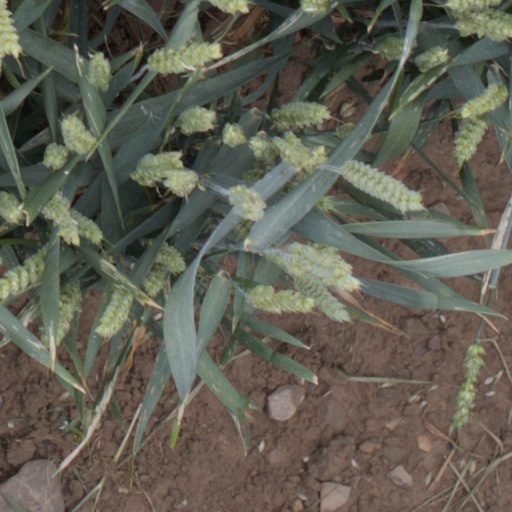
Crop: wheat